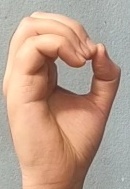
ASL sign: O